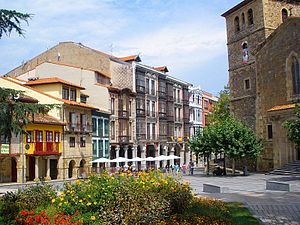
Asturien / Administrativ og geografisk opdeling
Typiske bygninger i Avilés
Asturien er en selvstyrende enhed i det nordvestlige Spanien.